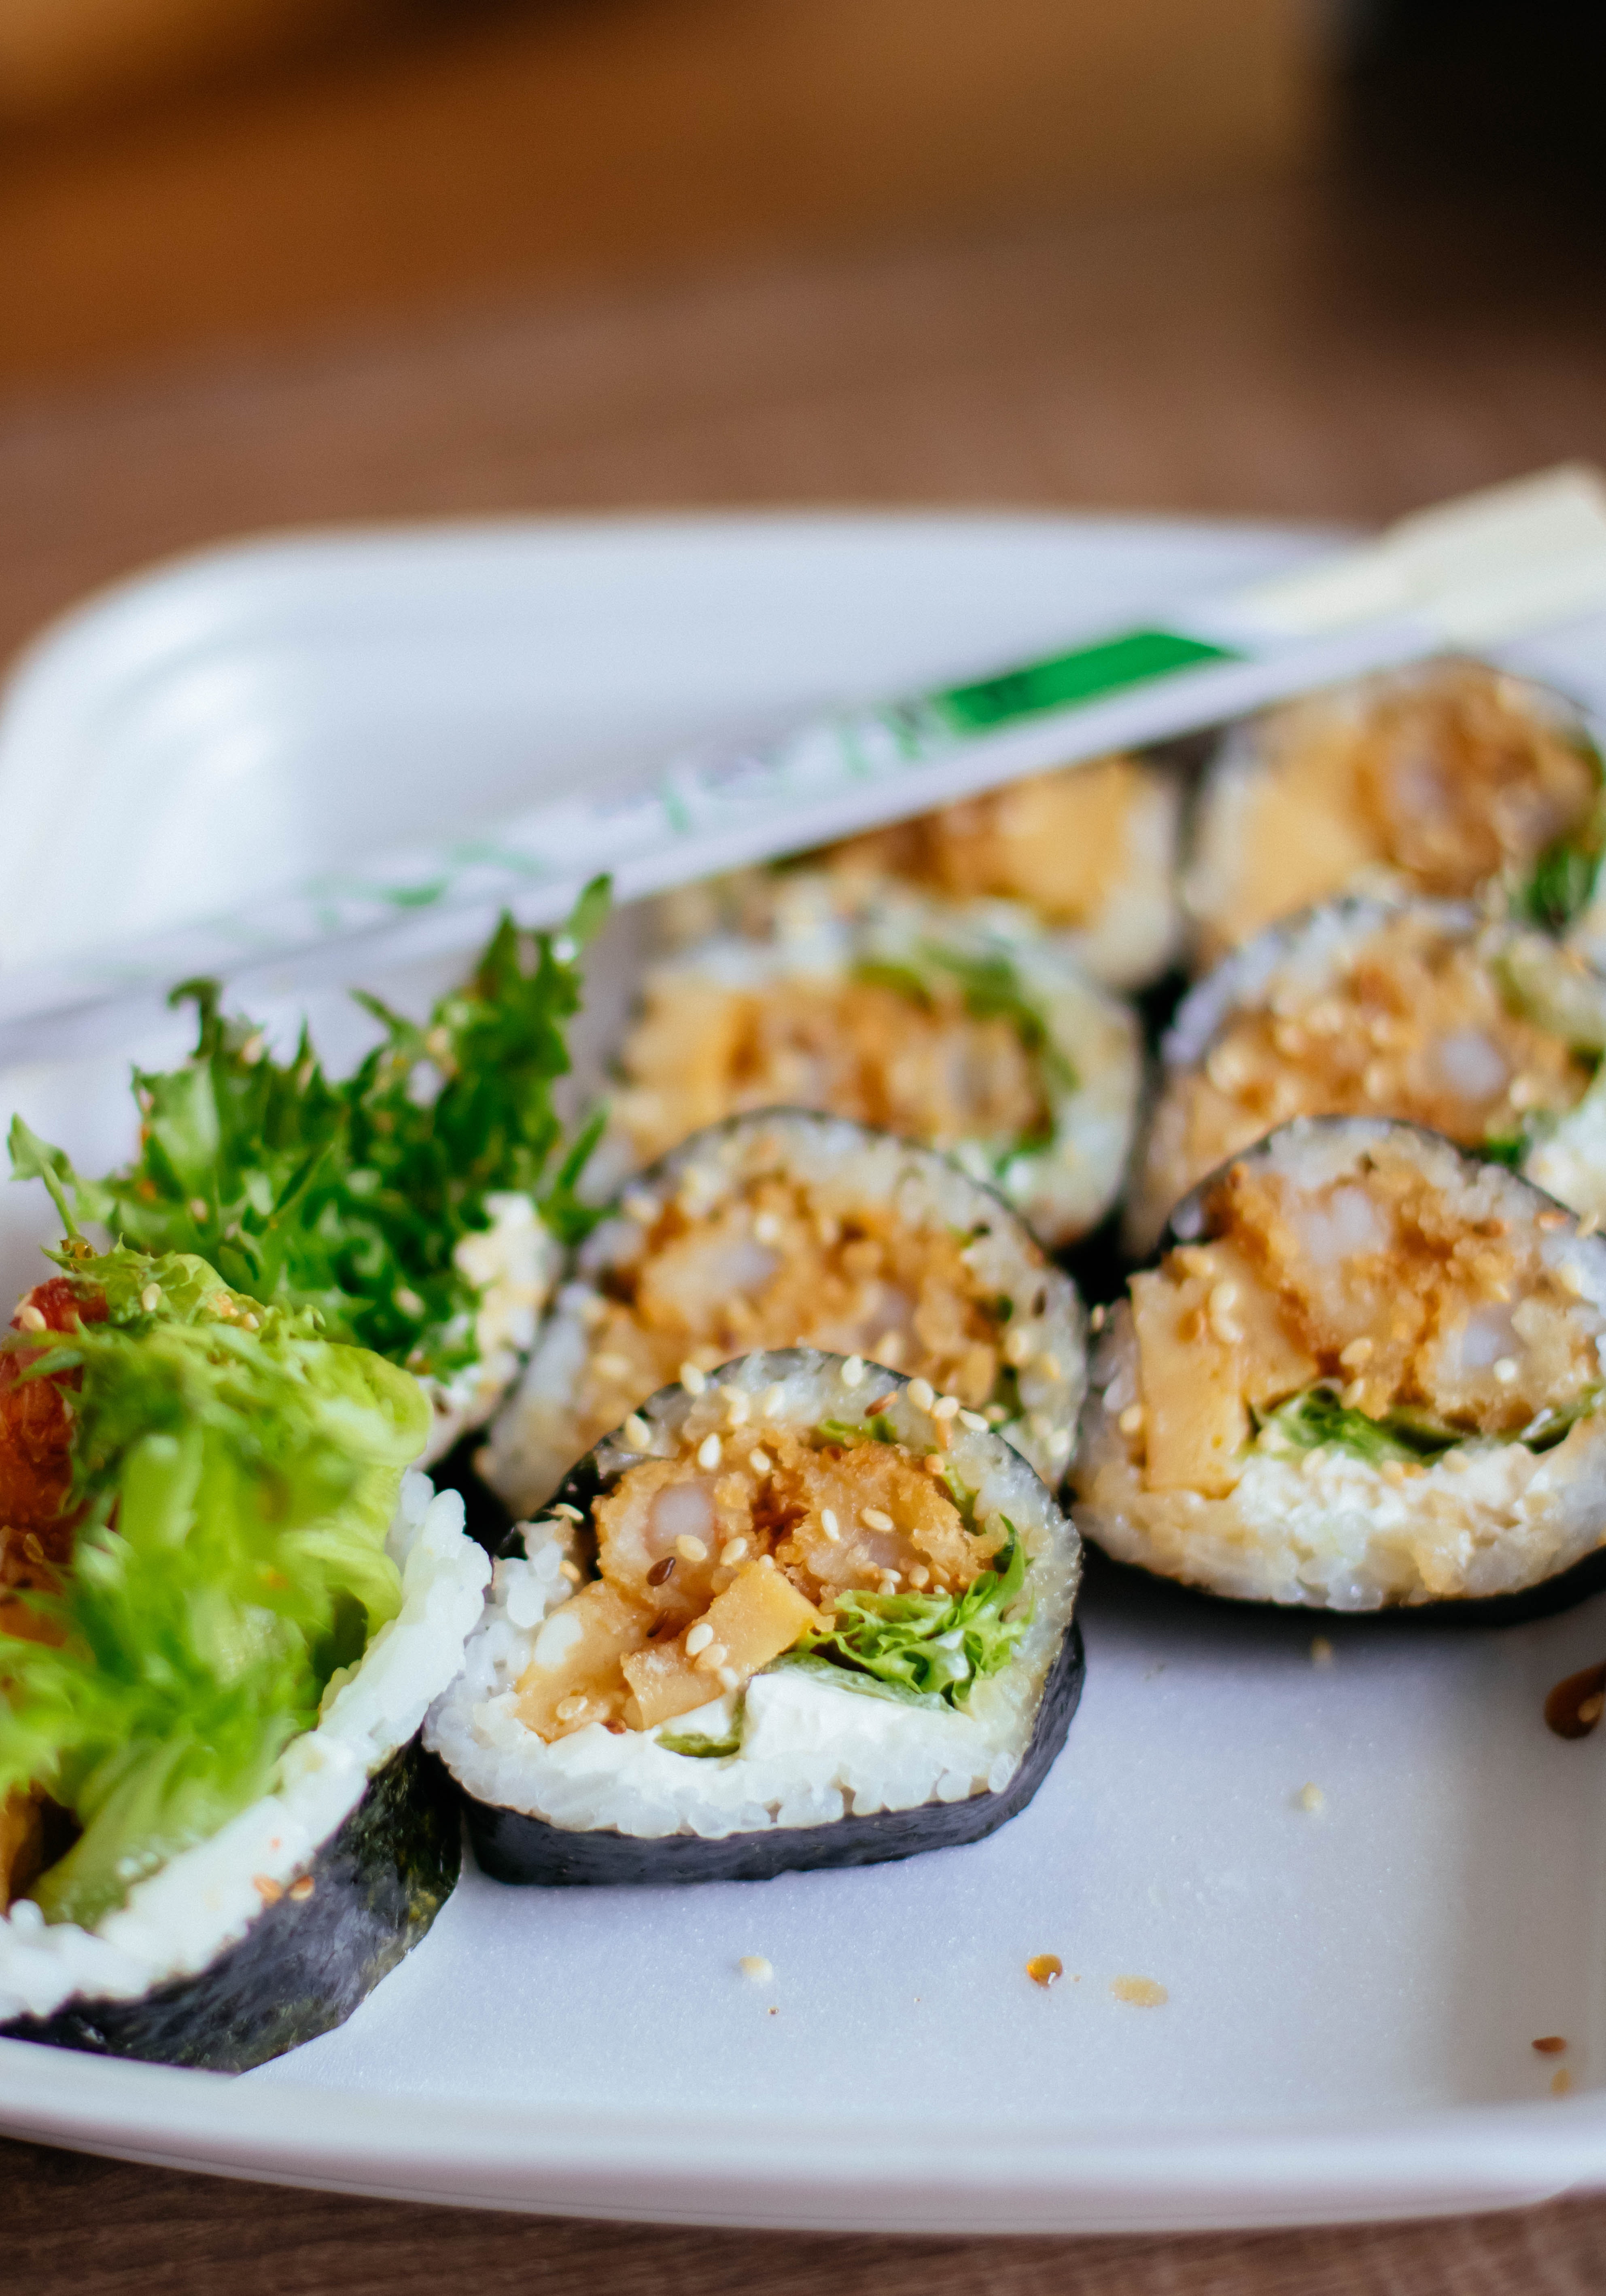
dish, food, cuisine, ingredient, comfort food, produce, appetizer, finger food, recipe, staple food, side dish, vegetarian food, hors d oeuvre, japanese cuisine, canape